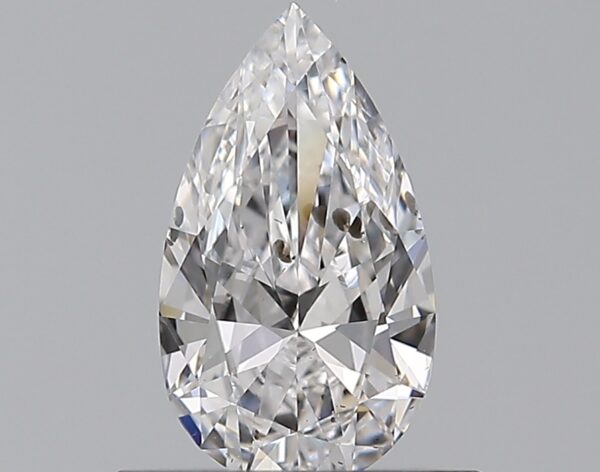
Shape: pear
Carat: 0.52
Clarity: I1
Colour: D
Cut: EX
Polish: EX
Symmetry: VG
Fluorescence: F
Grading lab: GIA
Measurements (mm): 7.79 x 4.46 x 2.51